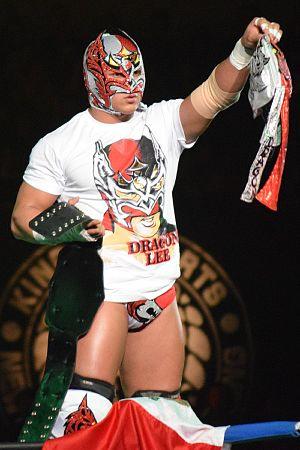
Dragon Lee (II) est un catcheur mexicain qui est actuellement sous contrat avec la Consejo Mundial de Lucha Libre.